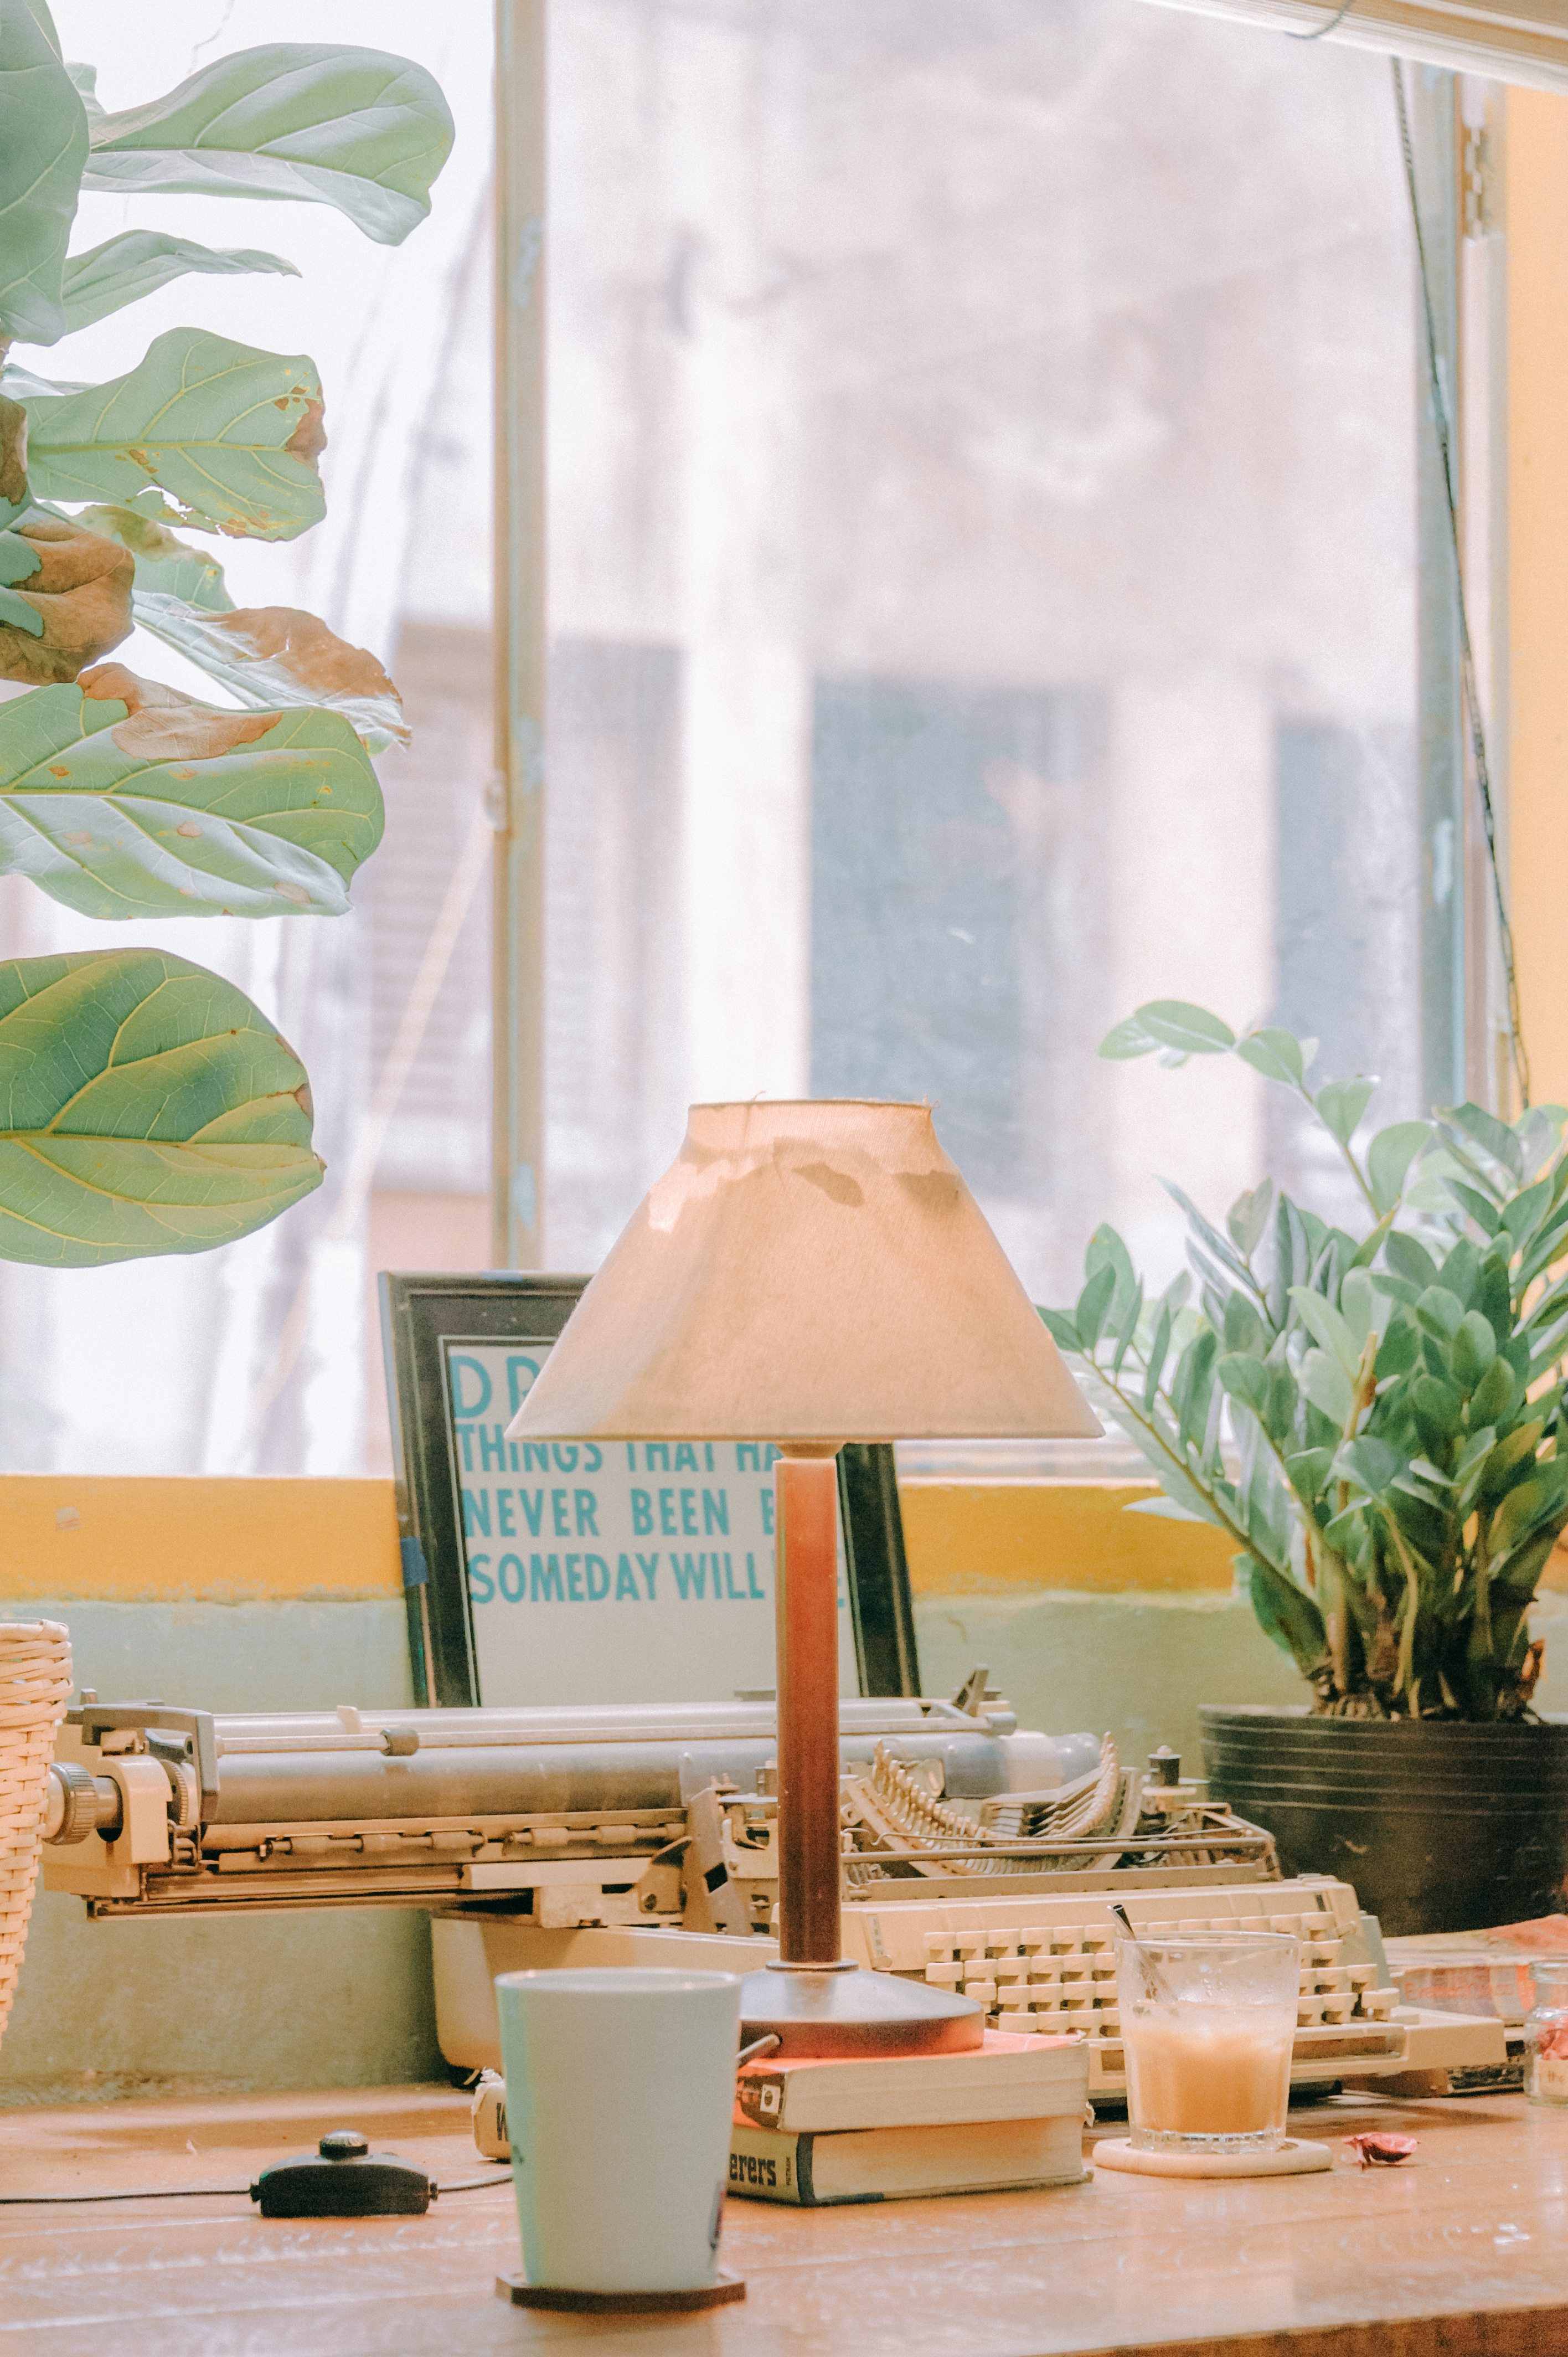
quotes, wallpaper, landscape, art, photography, vintage, pastel, lovely, cute, typography, happy, live, light, table, furniture, interior design, home, lighting accessory, window, lampshade, ceramic, lamp